Giancarlo Fisichella

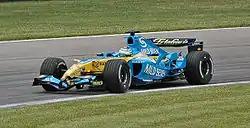
Fisichella at the 2005 United States Grand Prix.

His strong performances prompted his former Benetton-Renault team boss Flavio Briatore to re-sign him for the 2005 season as partner to the young Spanish driver Fernando Alonso. A win at the season opening race at Melbourne signalled the Formula One breakthrough that commentators had been predicting, but it proved to be something of a false dawn. A run of poor luck saw Fisichella fall behind his teammate in the championship standings, and at times the pair were achieving noticeably different lap times with the same equipment. It appeared that Fisichella simply did not have the pace to match Alonso.